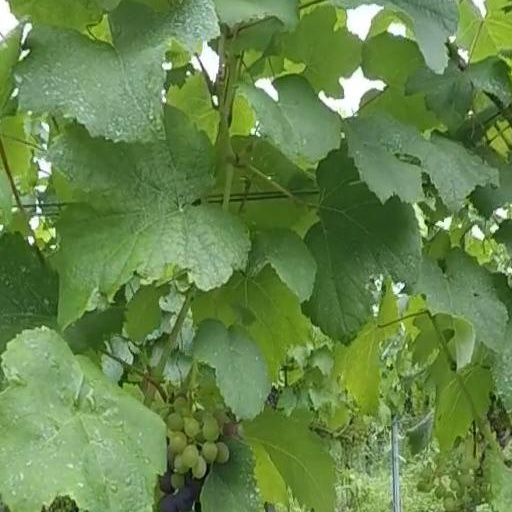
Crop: grape